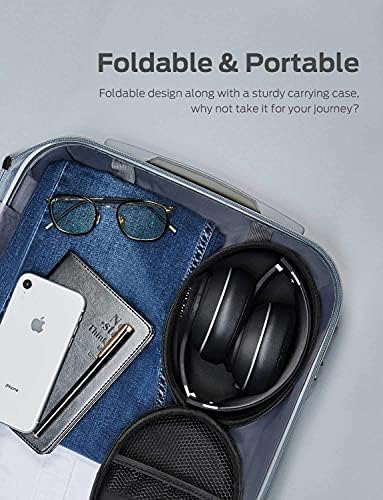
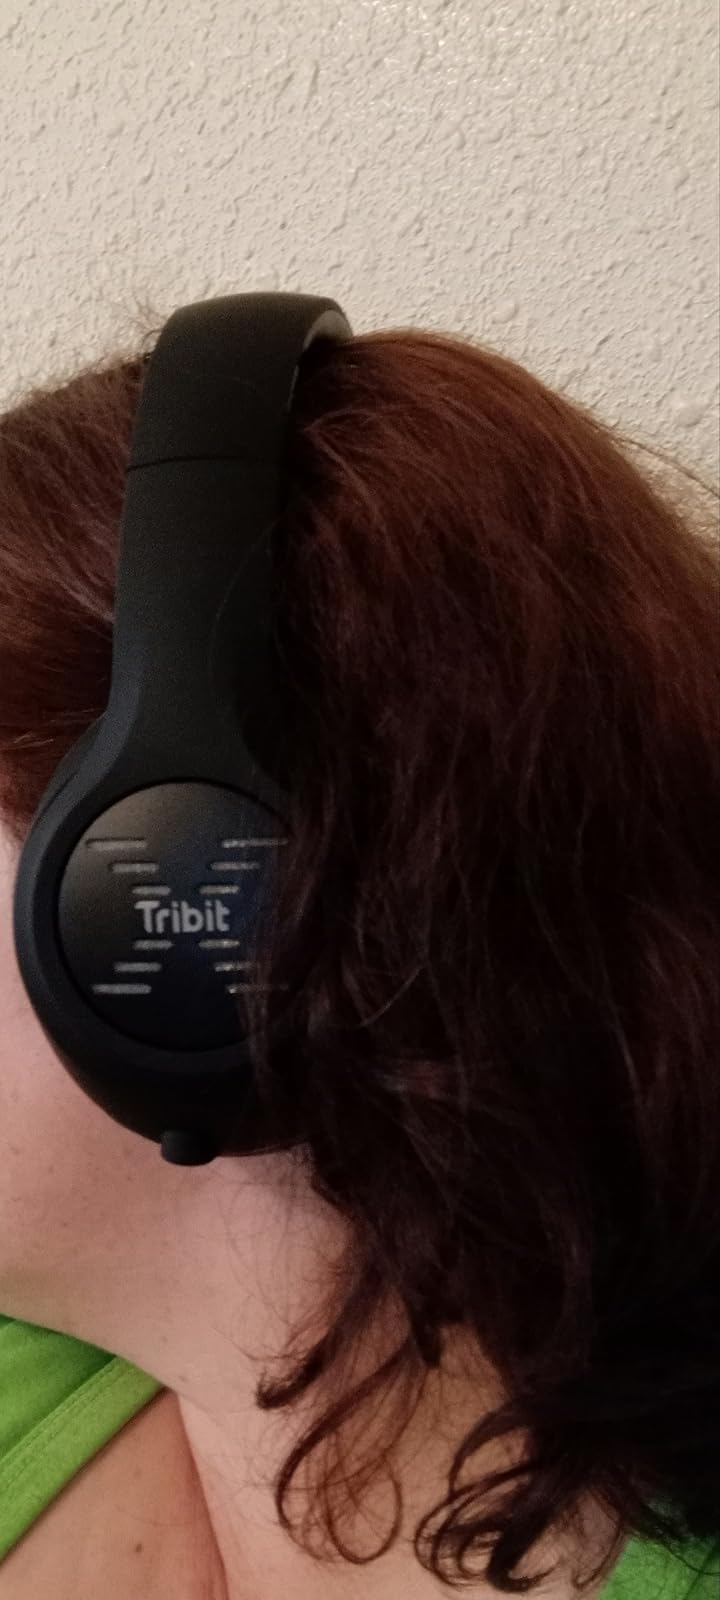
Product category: headphones
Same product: yes